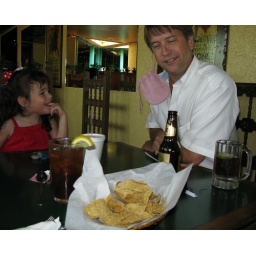
2009-JUL-04; Mark entertains Avary by hanging her rock bag to his ear